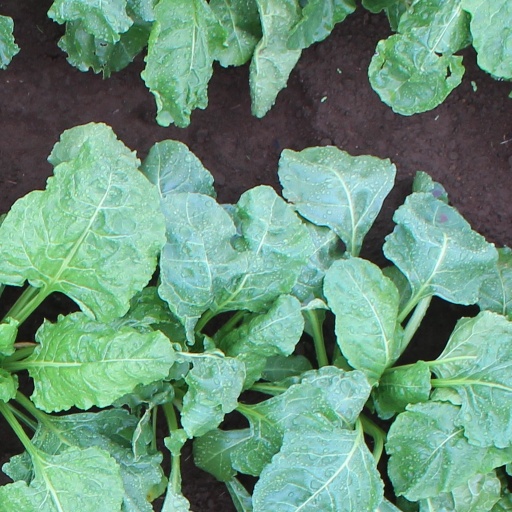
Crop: sugar beet